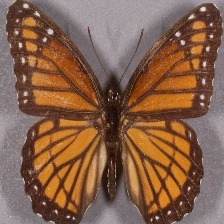
Species: VICEROY
Butterfly family (ImageNet category): monarch